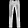
Label: Trouser